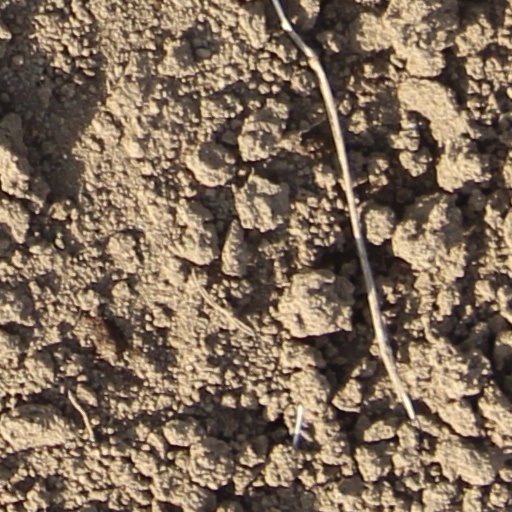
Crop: wheat